Speech perception

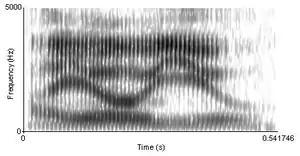
Figure 2: A spectrogram of the phrase "I owe you". There are no clearly distinguishable boundaries between speech sounds.

Although listeners perceive speech as a stream of discrete units (phonemes, syllables, and words), this linearity is difficult to see in the physical speech signal (see Figure 2 for an example). Speech sounds do not strictly follow one another, rather, they overlap. A speech sound is influenced by the ones that precede and the ones that follow. This influence can even be exerted at a distance of two or more segments (and across syllable- and word-boundaries).